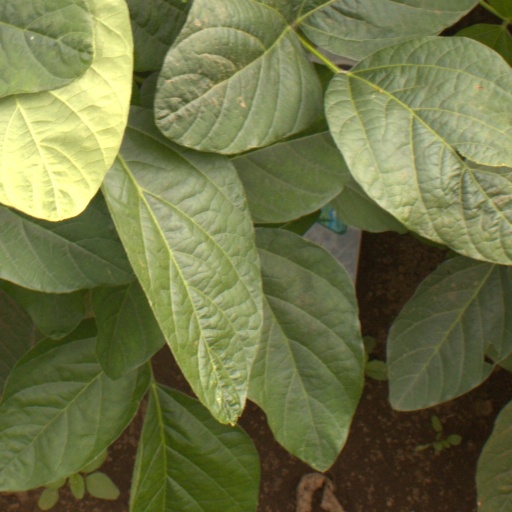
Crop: soybean